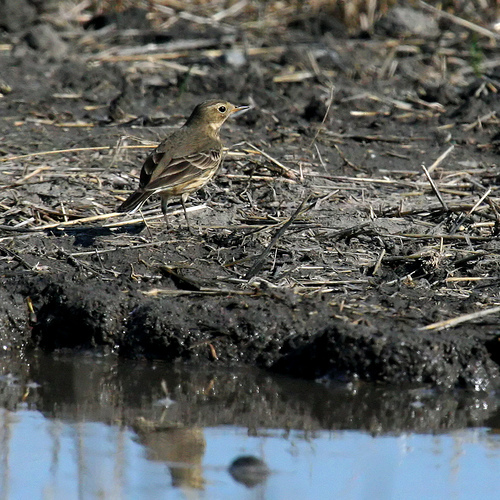
a bird with gray neck and back, long gray tarsus and feet and black and white striped primaries.
the bird has dark tan feathers, black and white wings, and an orange throat.
a small bird with a thin, long, brown beak, the rest of it's body is brown with a lighter brown superciliary.
this bird has a speckled belly and breast with a short pointy bill.
this is a grey bird with a yellow belly and a yellow face.
a small bird with a light yellow eye brow, yellow wing bars and brown feathers covering the rest of its body except for its yellow breast and belly.
a brown bird with a short, pointy bill and wings that are a darker shade of brown than the rest of its body.
this bird has wings that are grey and has a short bill
this bird has wings that are brown and has a short billthe bird is brown with large eyes and lighter breast.
Species: American Pipit